Jeff Ishbia Field at McLane Stadium

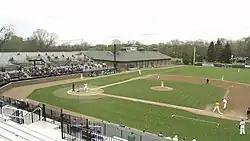
The stadium during a game in 2012

Jeff Ishbia Field at McLane Stadium is a college baseball stadium in East Lansing, Michigan. The stadium holds roughly 4,600 people. It is located on a floodplain on the inside of a bend in the Red Cedar River known traditionally as Old College Field (opened in 1902) and is the home field for the Michigan State University Spartans college baseball team. The facility received a $4.3 million renovation in 2009.